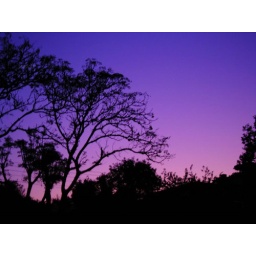
look frm my house !!! evenin 6 o clock around !!